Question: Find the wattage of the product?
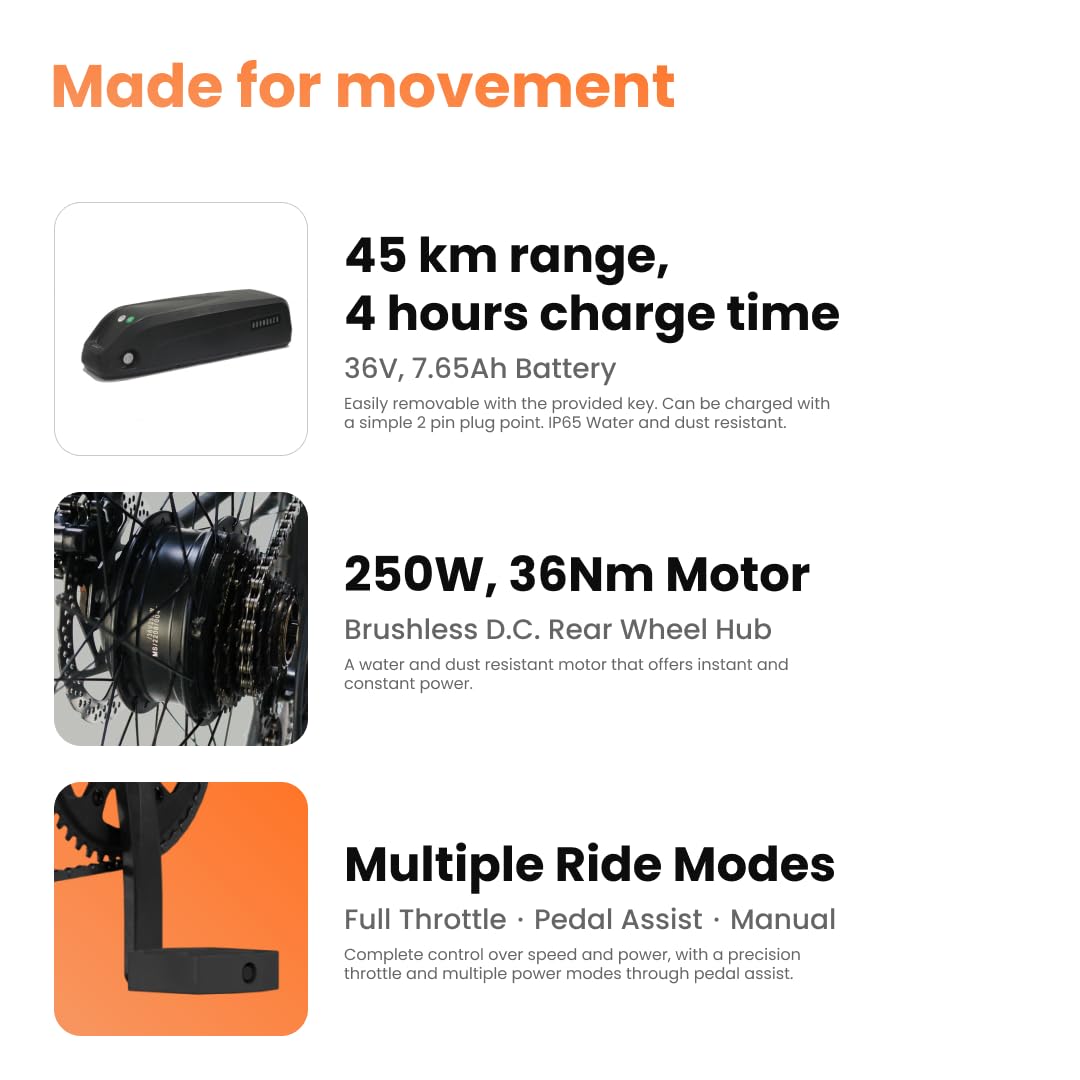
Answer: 250.0 watt